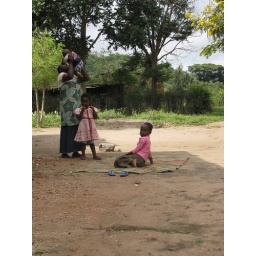
The girl in the pink dress is considered old enough to babysit.